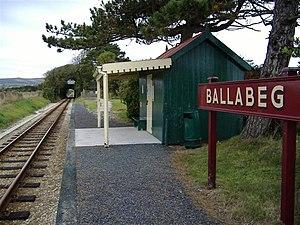
Le chemin de fer de l'île de Man, en anglais Isle of Man Railway abrégé en IOMR, est une ligne de chemin de fer historique fonctionnant à la vapeur et reliant Douglas à Port Erin via Castletown sur l'île de Man. Il s'agit du dernier tronçon de l'ancien réseau totalisant 74 kilomètres et appartenant à la « Compagnie de chemin de fer de l'île de Man » fondée en 1870.